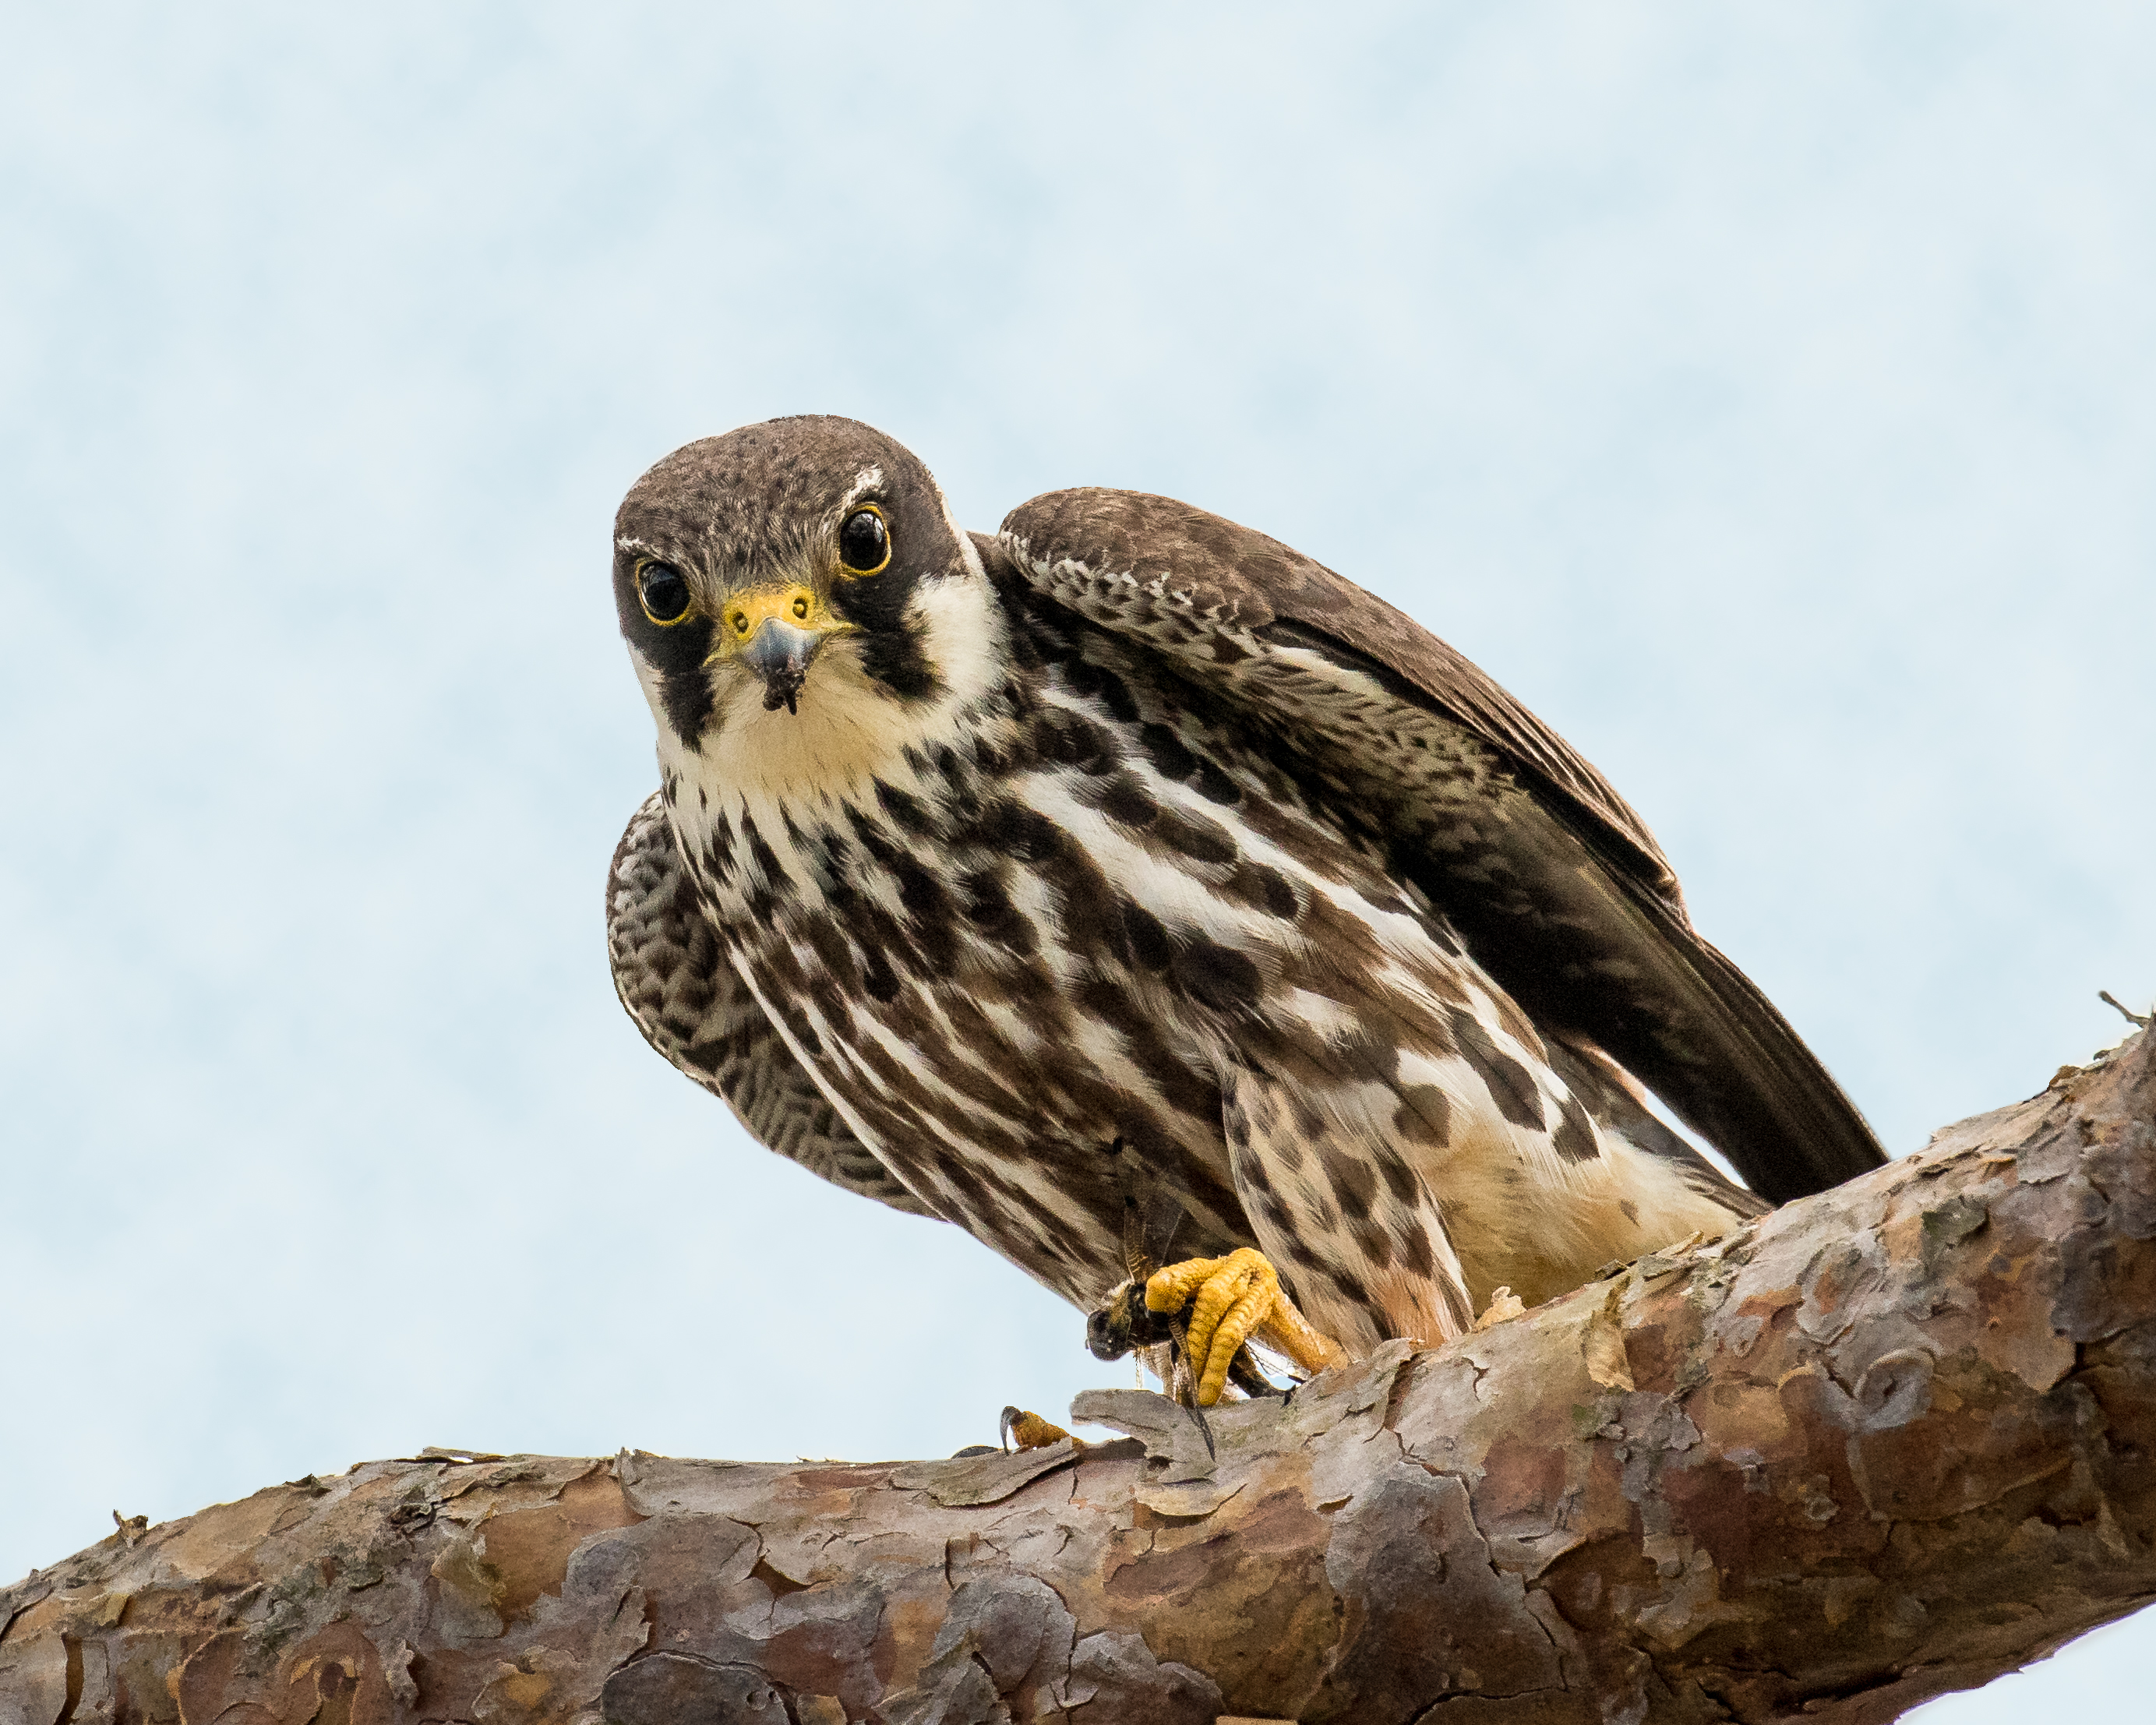
bird, wing, wildlife, beak, hawk, owl, fauna, bird of prey, eating, dragonfly, vertebrate, falcon, buzzard, perched, hobby, andymorffew, morffew, hobbyeatingadragonfly, accipitriformes